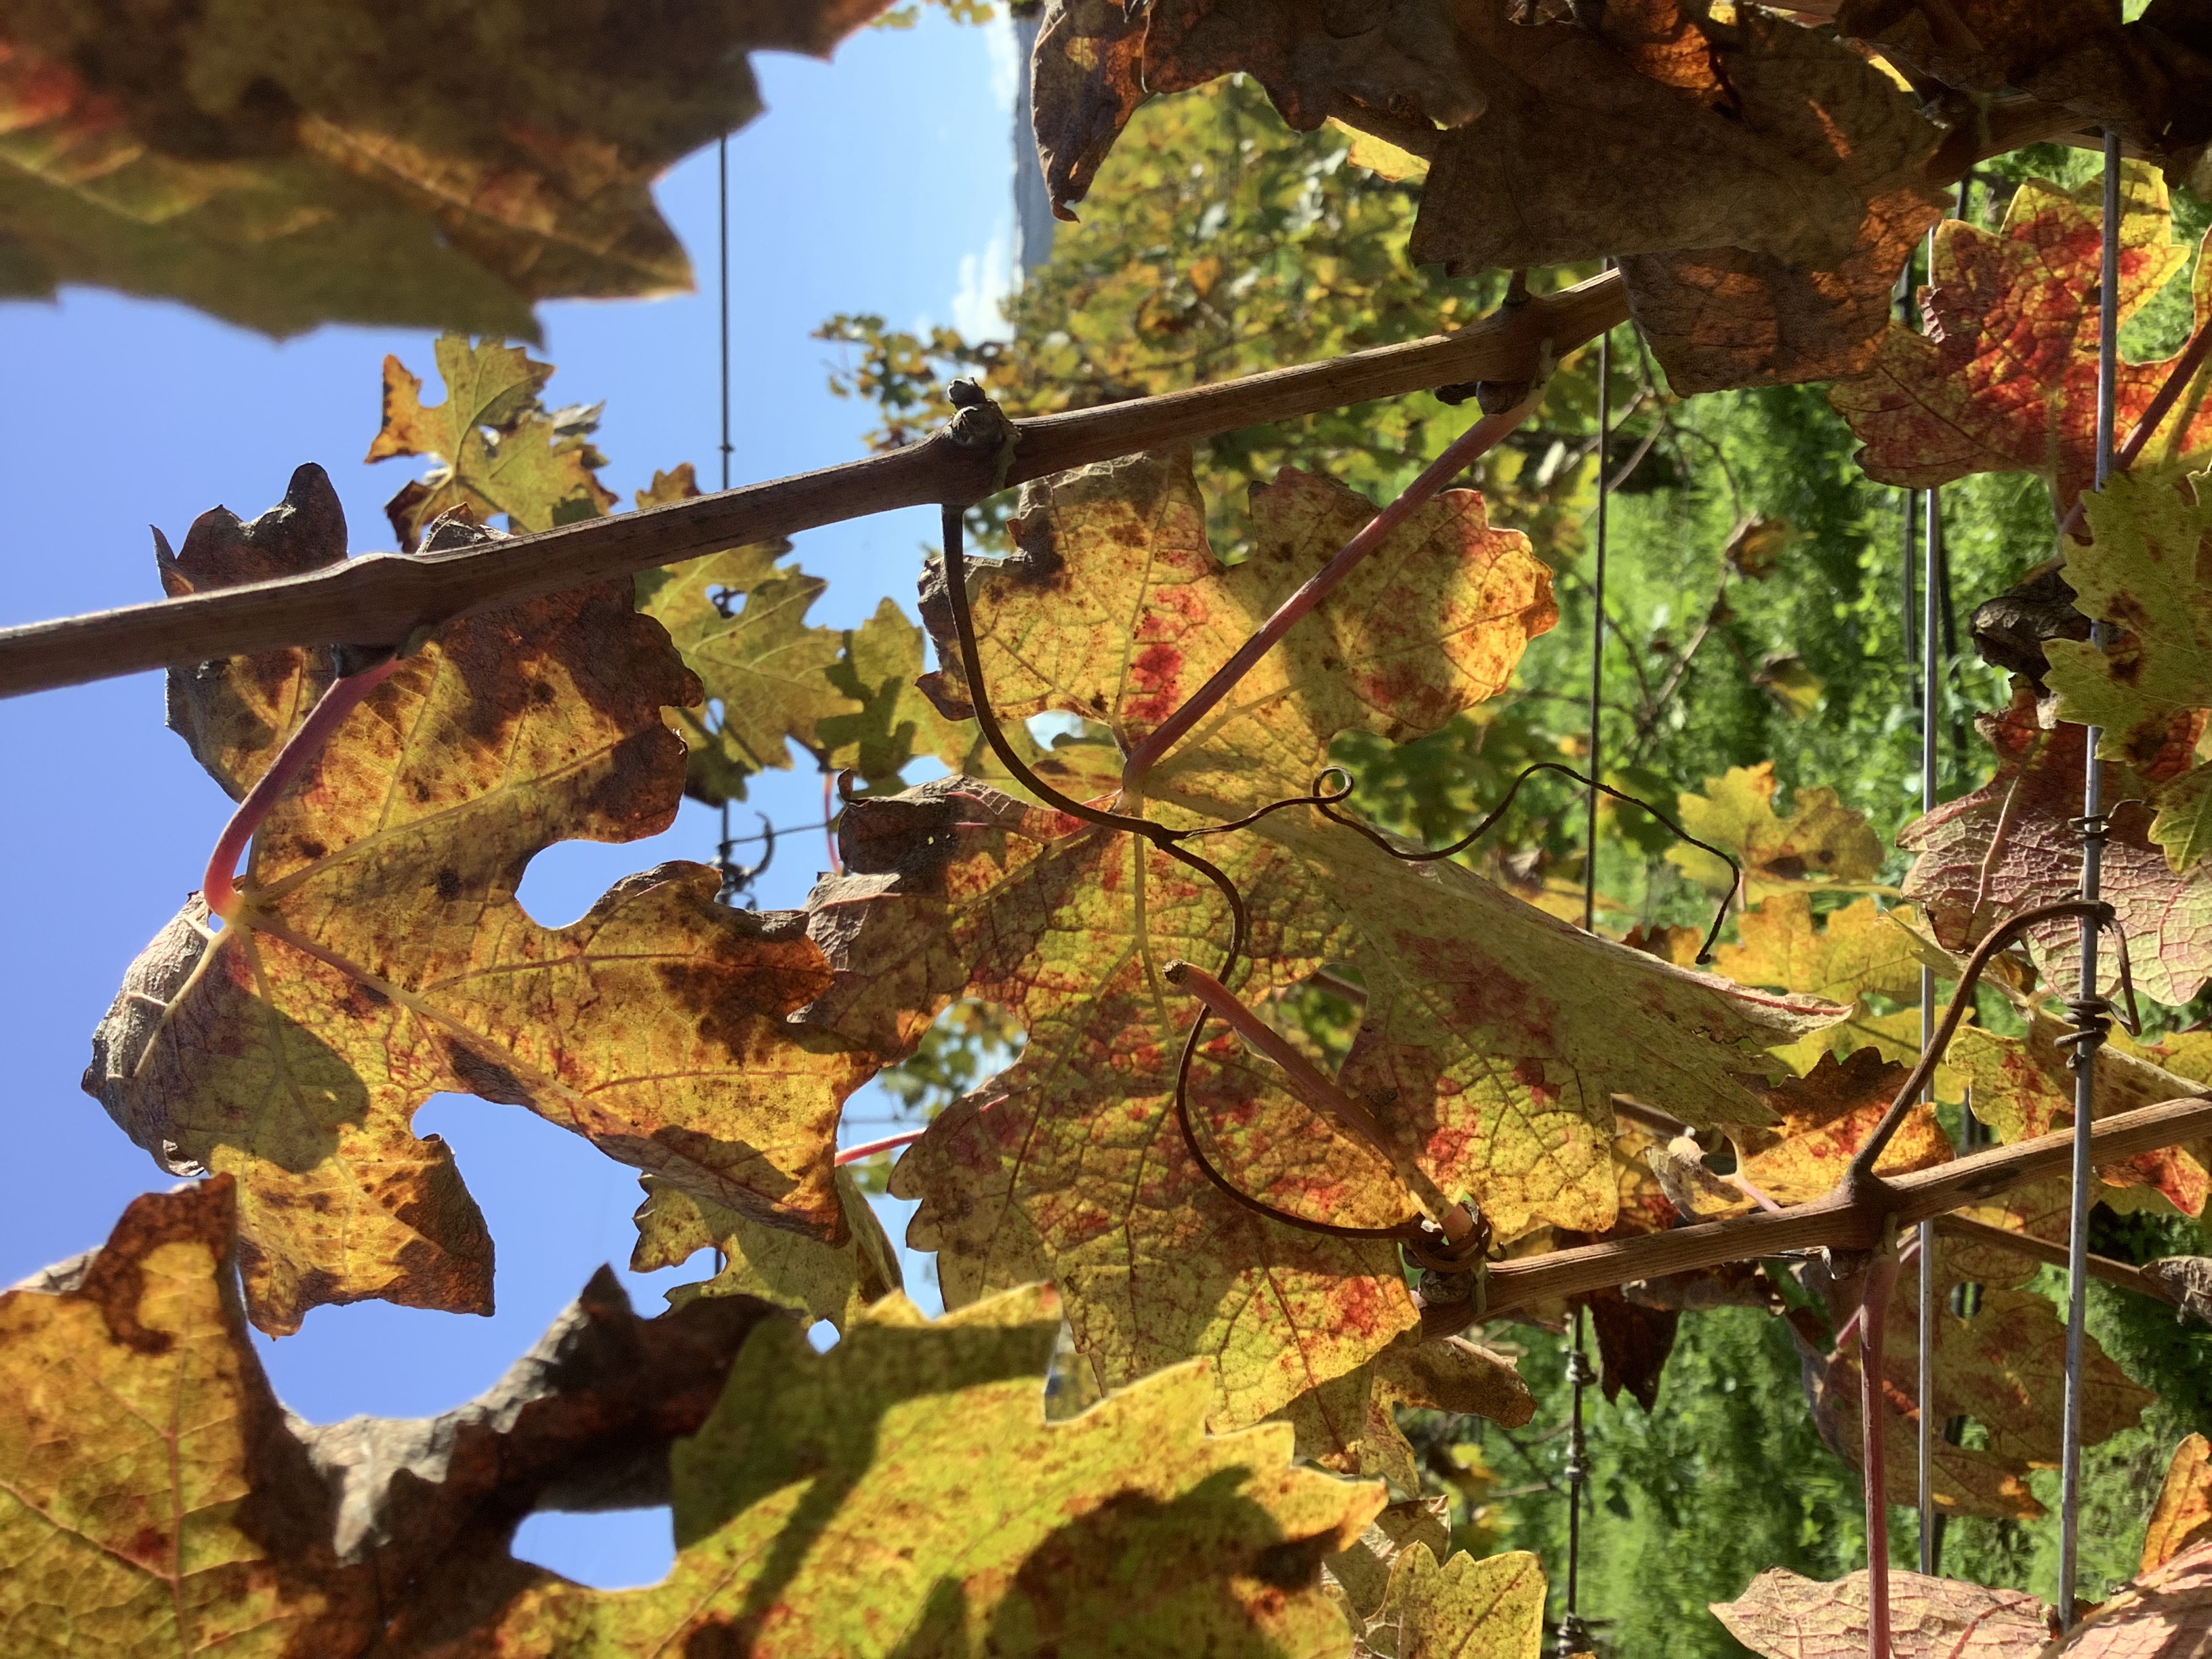
Label: Red Blotch